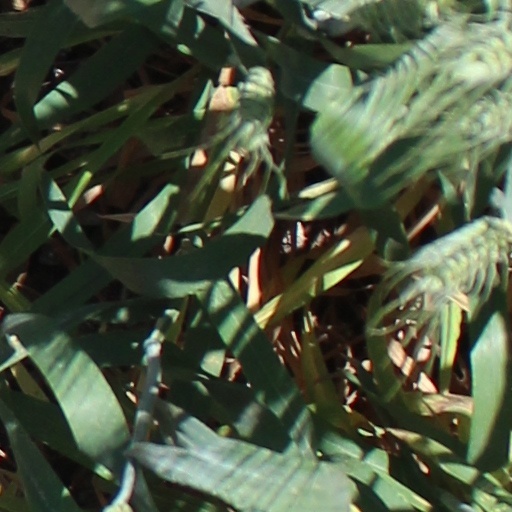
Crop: wheat